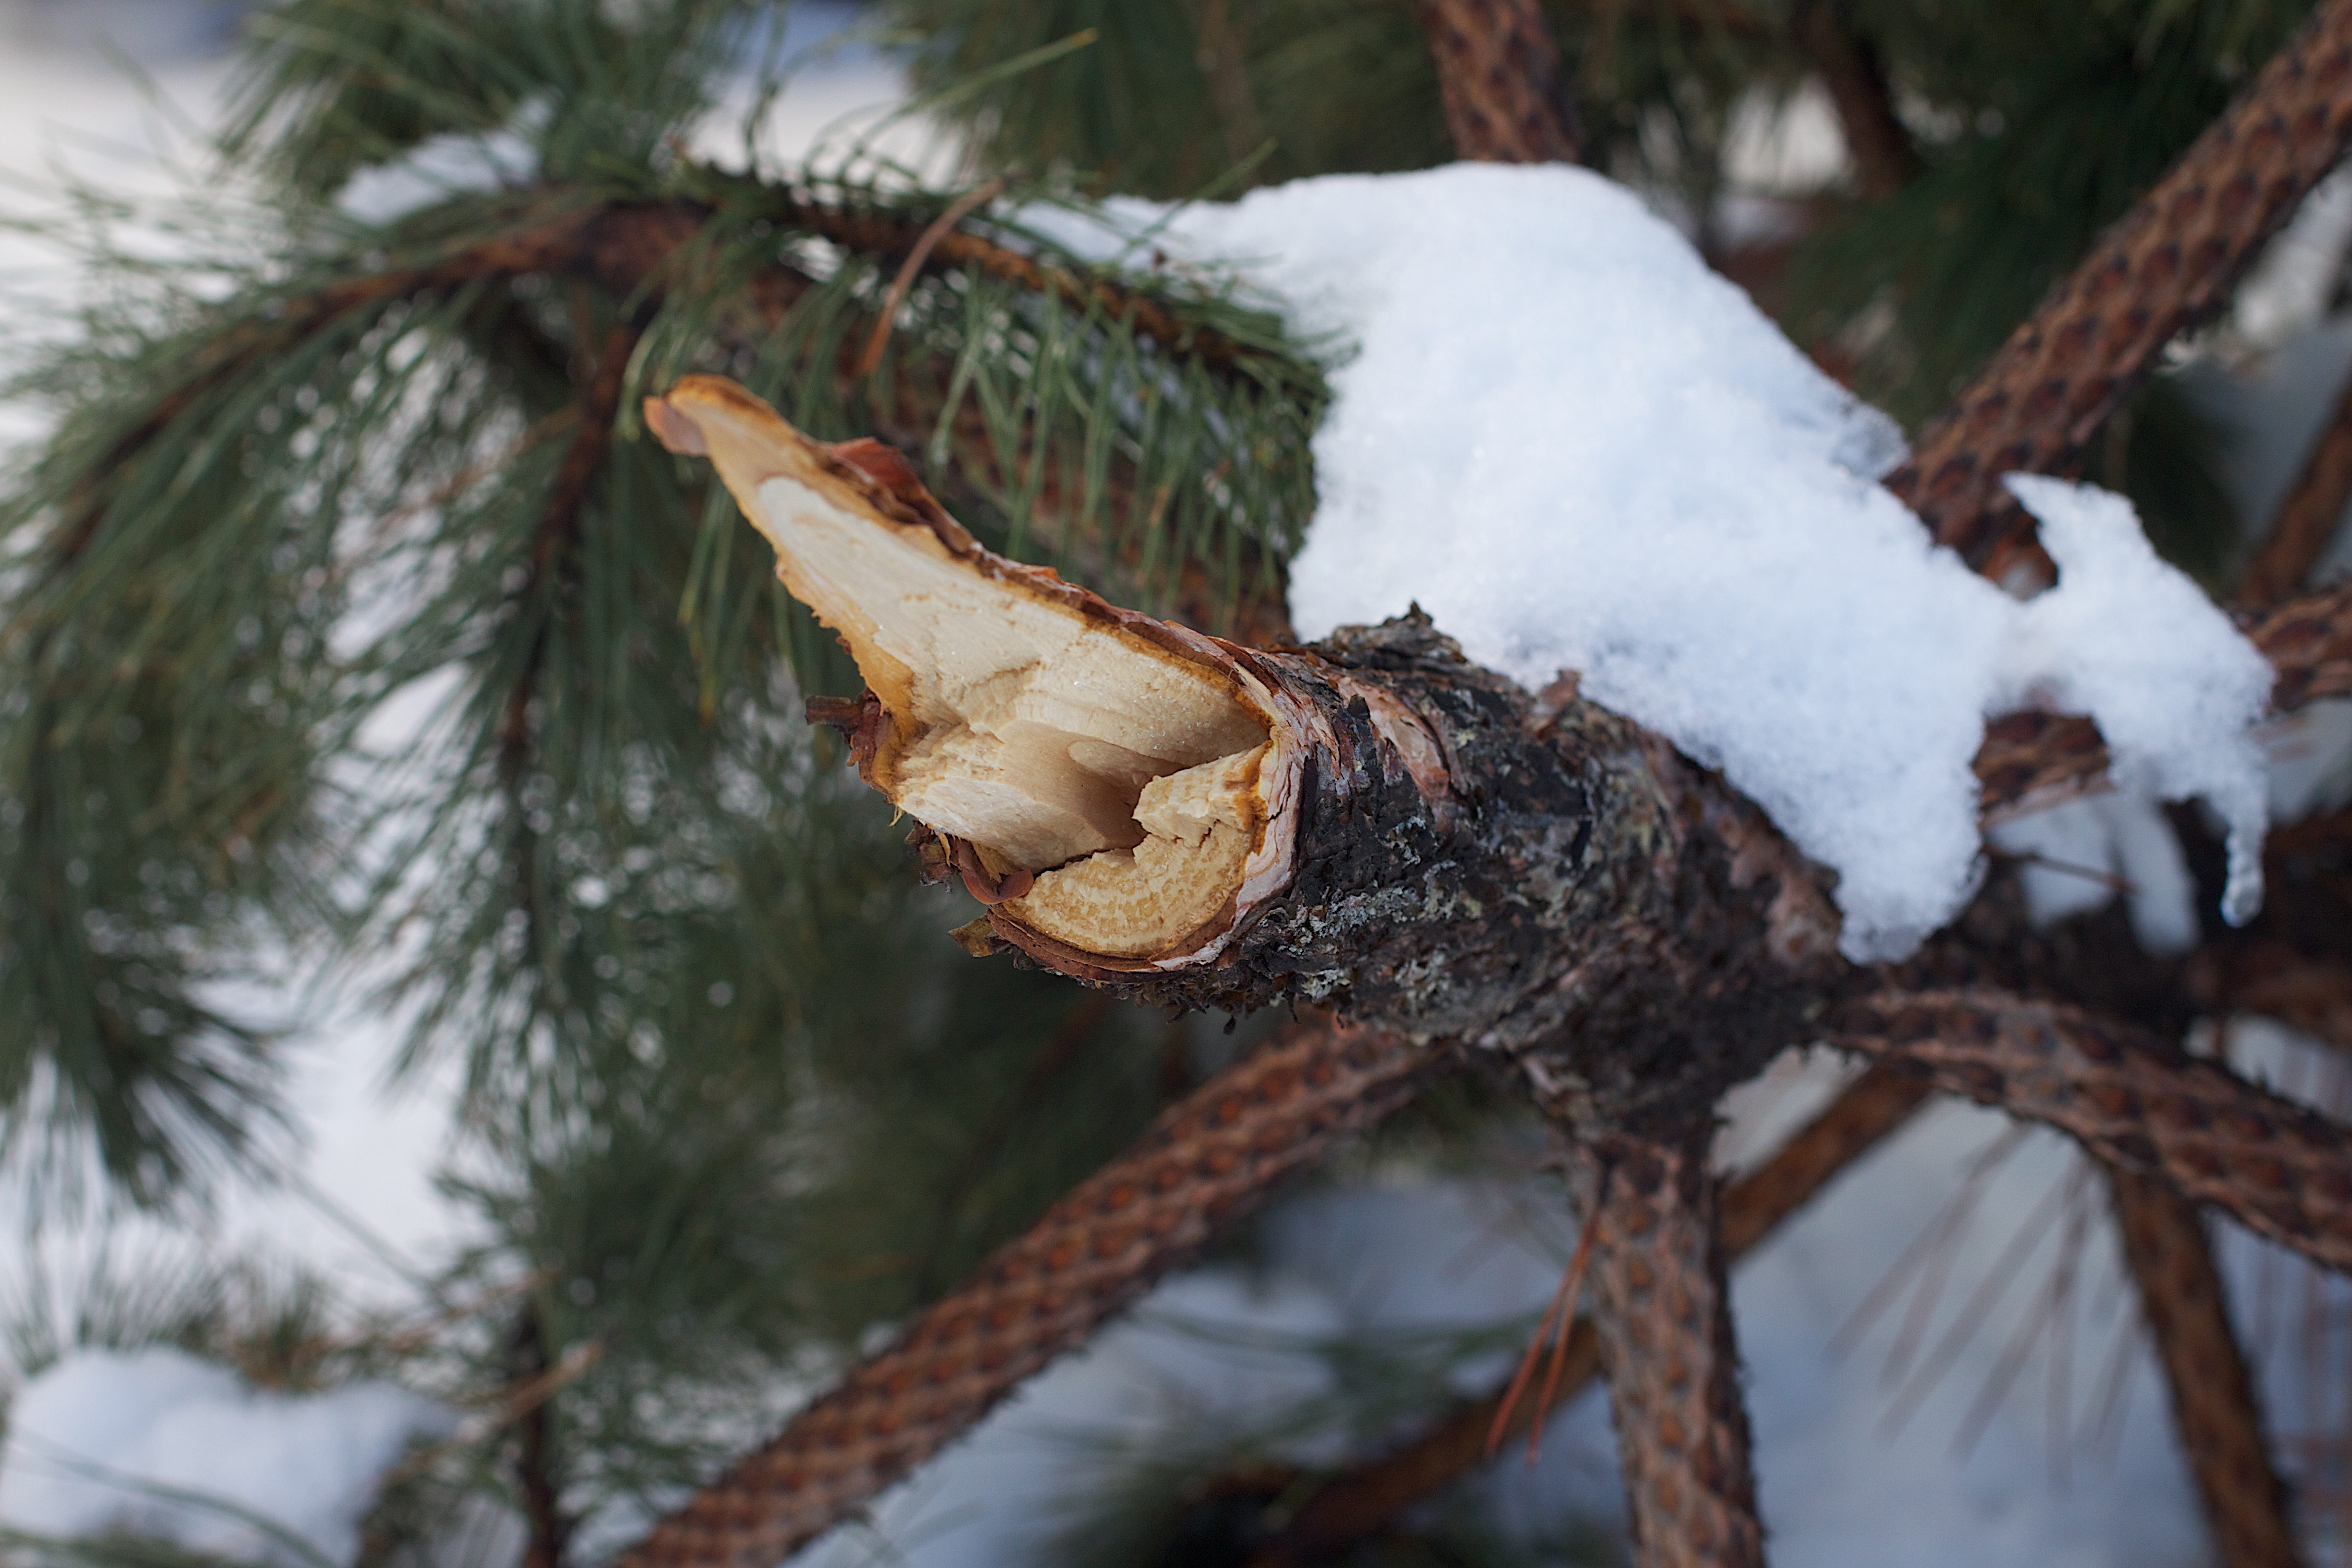
tree, branch, snow, winter, plant, leaf, frost, weather, fir, season, twig, conifer, spruce, woody plant